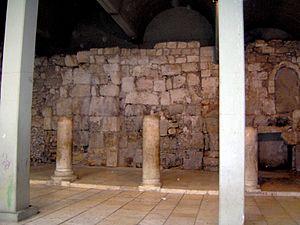
Vieille ville de Jérusalem - Quartier juif - vestige archéologique de l'artère principale de la ville à l'époque romaine, le CARDO (dont le nom a la même racine que le mot coeur), cet endroit se trouve sur le circuit de visite fléché סיורובע (étape 1).